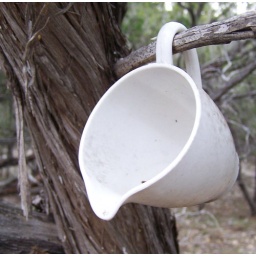
White cup in a tree